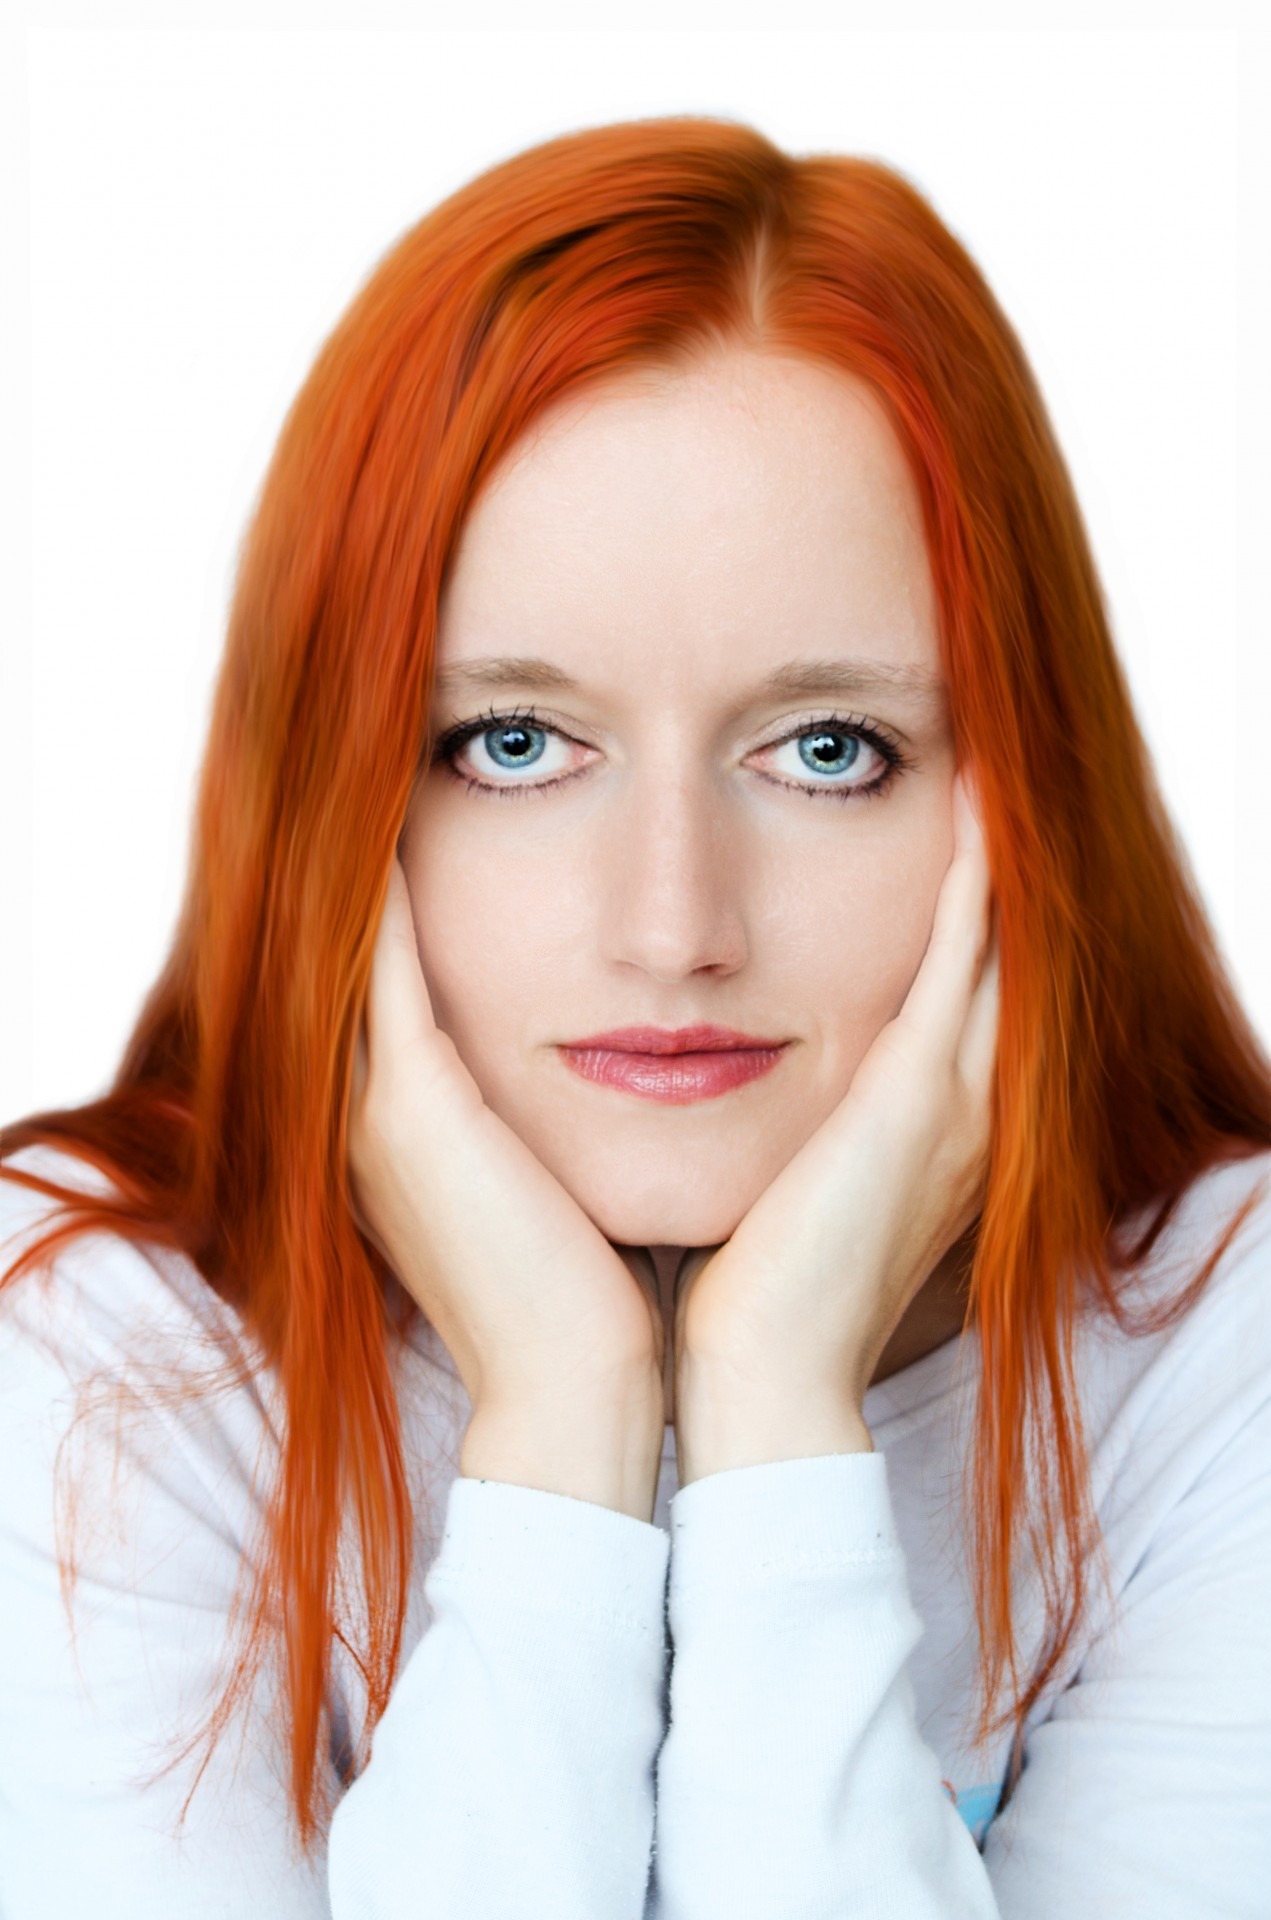
people, girl, woman, hair, female, hairstyle, mouth, long hair, red hair, hood, black hair, face, nose, eyes, wife, eye, head, look, blond, girlfriends, brown hair, hair coloring, human hair color, layered hair